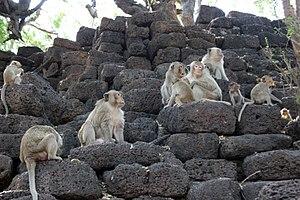
Lopburi est une province du centre de la Thaïlande. Son chef lieu est la ville de Lopburi.
Le macaque crabier est un singe catarhinien de la famille des cercopithécidés, originaire d'Asie du Sud-Est.